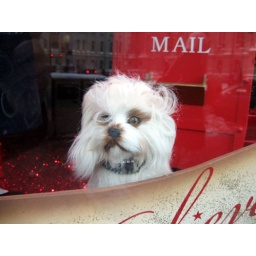
A closeup of the white dog in the first window display at Macy's.